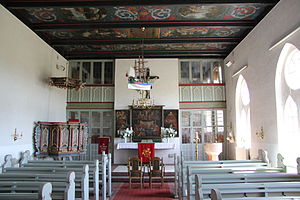
Langenæs (Slesvig)
Langenæs Kirke
Langenæs er en hallig og kommune beliggende mellem prilerne Nørreaa og Sønderaa i det nordfrisiske vadehav foran Sydslesvigs/Sønderjyllands vestkyst. Administraiv hører halligen under Nordfrislands kreds i delstaten Slesvig-Holsten i det nordlige Tyskland. Indtil 1864 hørte halligen under det danske Slesvig.